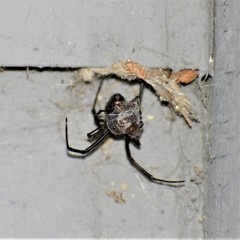
Species: Lactrodectus_hesperus